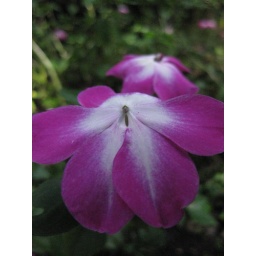
Macro shot of pink and white flowers in Monet's garden